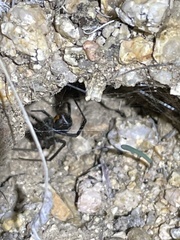
Species: Lactrodectus_hesperus